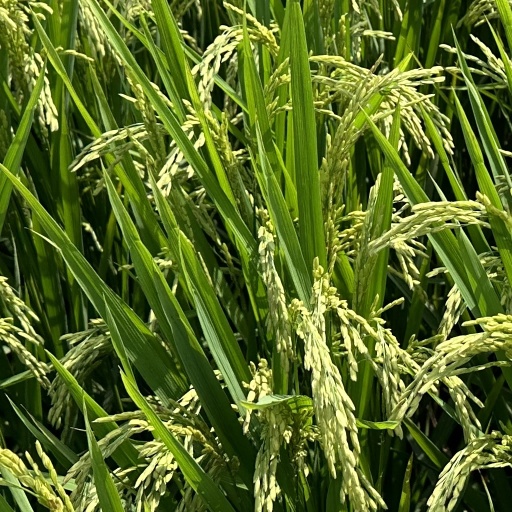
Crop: rice